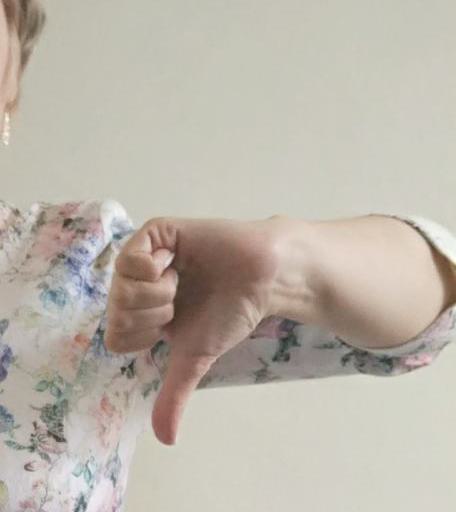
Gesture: dislike